Wadi Suq culture

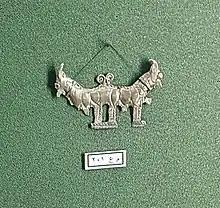
Wadi Suq electrum alloy plaque, found at Qattara Oasis, Al Ain.

Wadi Suq era weaponry shows a marked increase in sophistication, with an explosion in metallurgy taking place in the region. A number of tombs have been found with hundreds of weapons and other metal artefacts and long swords, bows and arrows became the predominant weapons. Long swords found at Qattara, Qidfa, Qusais and Bidaa bint Saud are double-edged and hilted. Light throwing spears also marked the weaponry of the time. Many of these weapons were cast in bronze. One grave excavated in Shimal had no fewer than 18 fine bronze arrowheads.